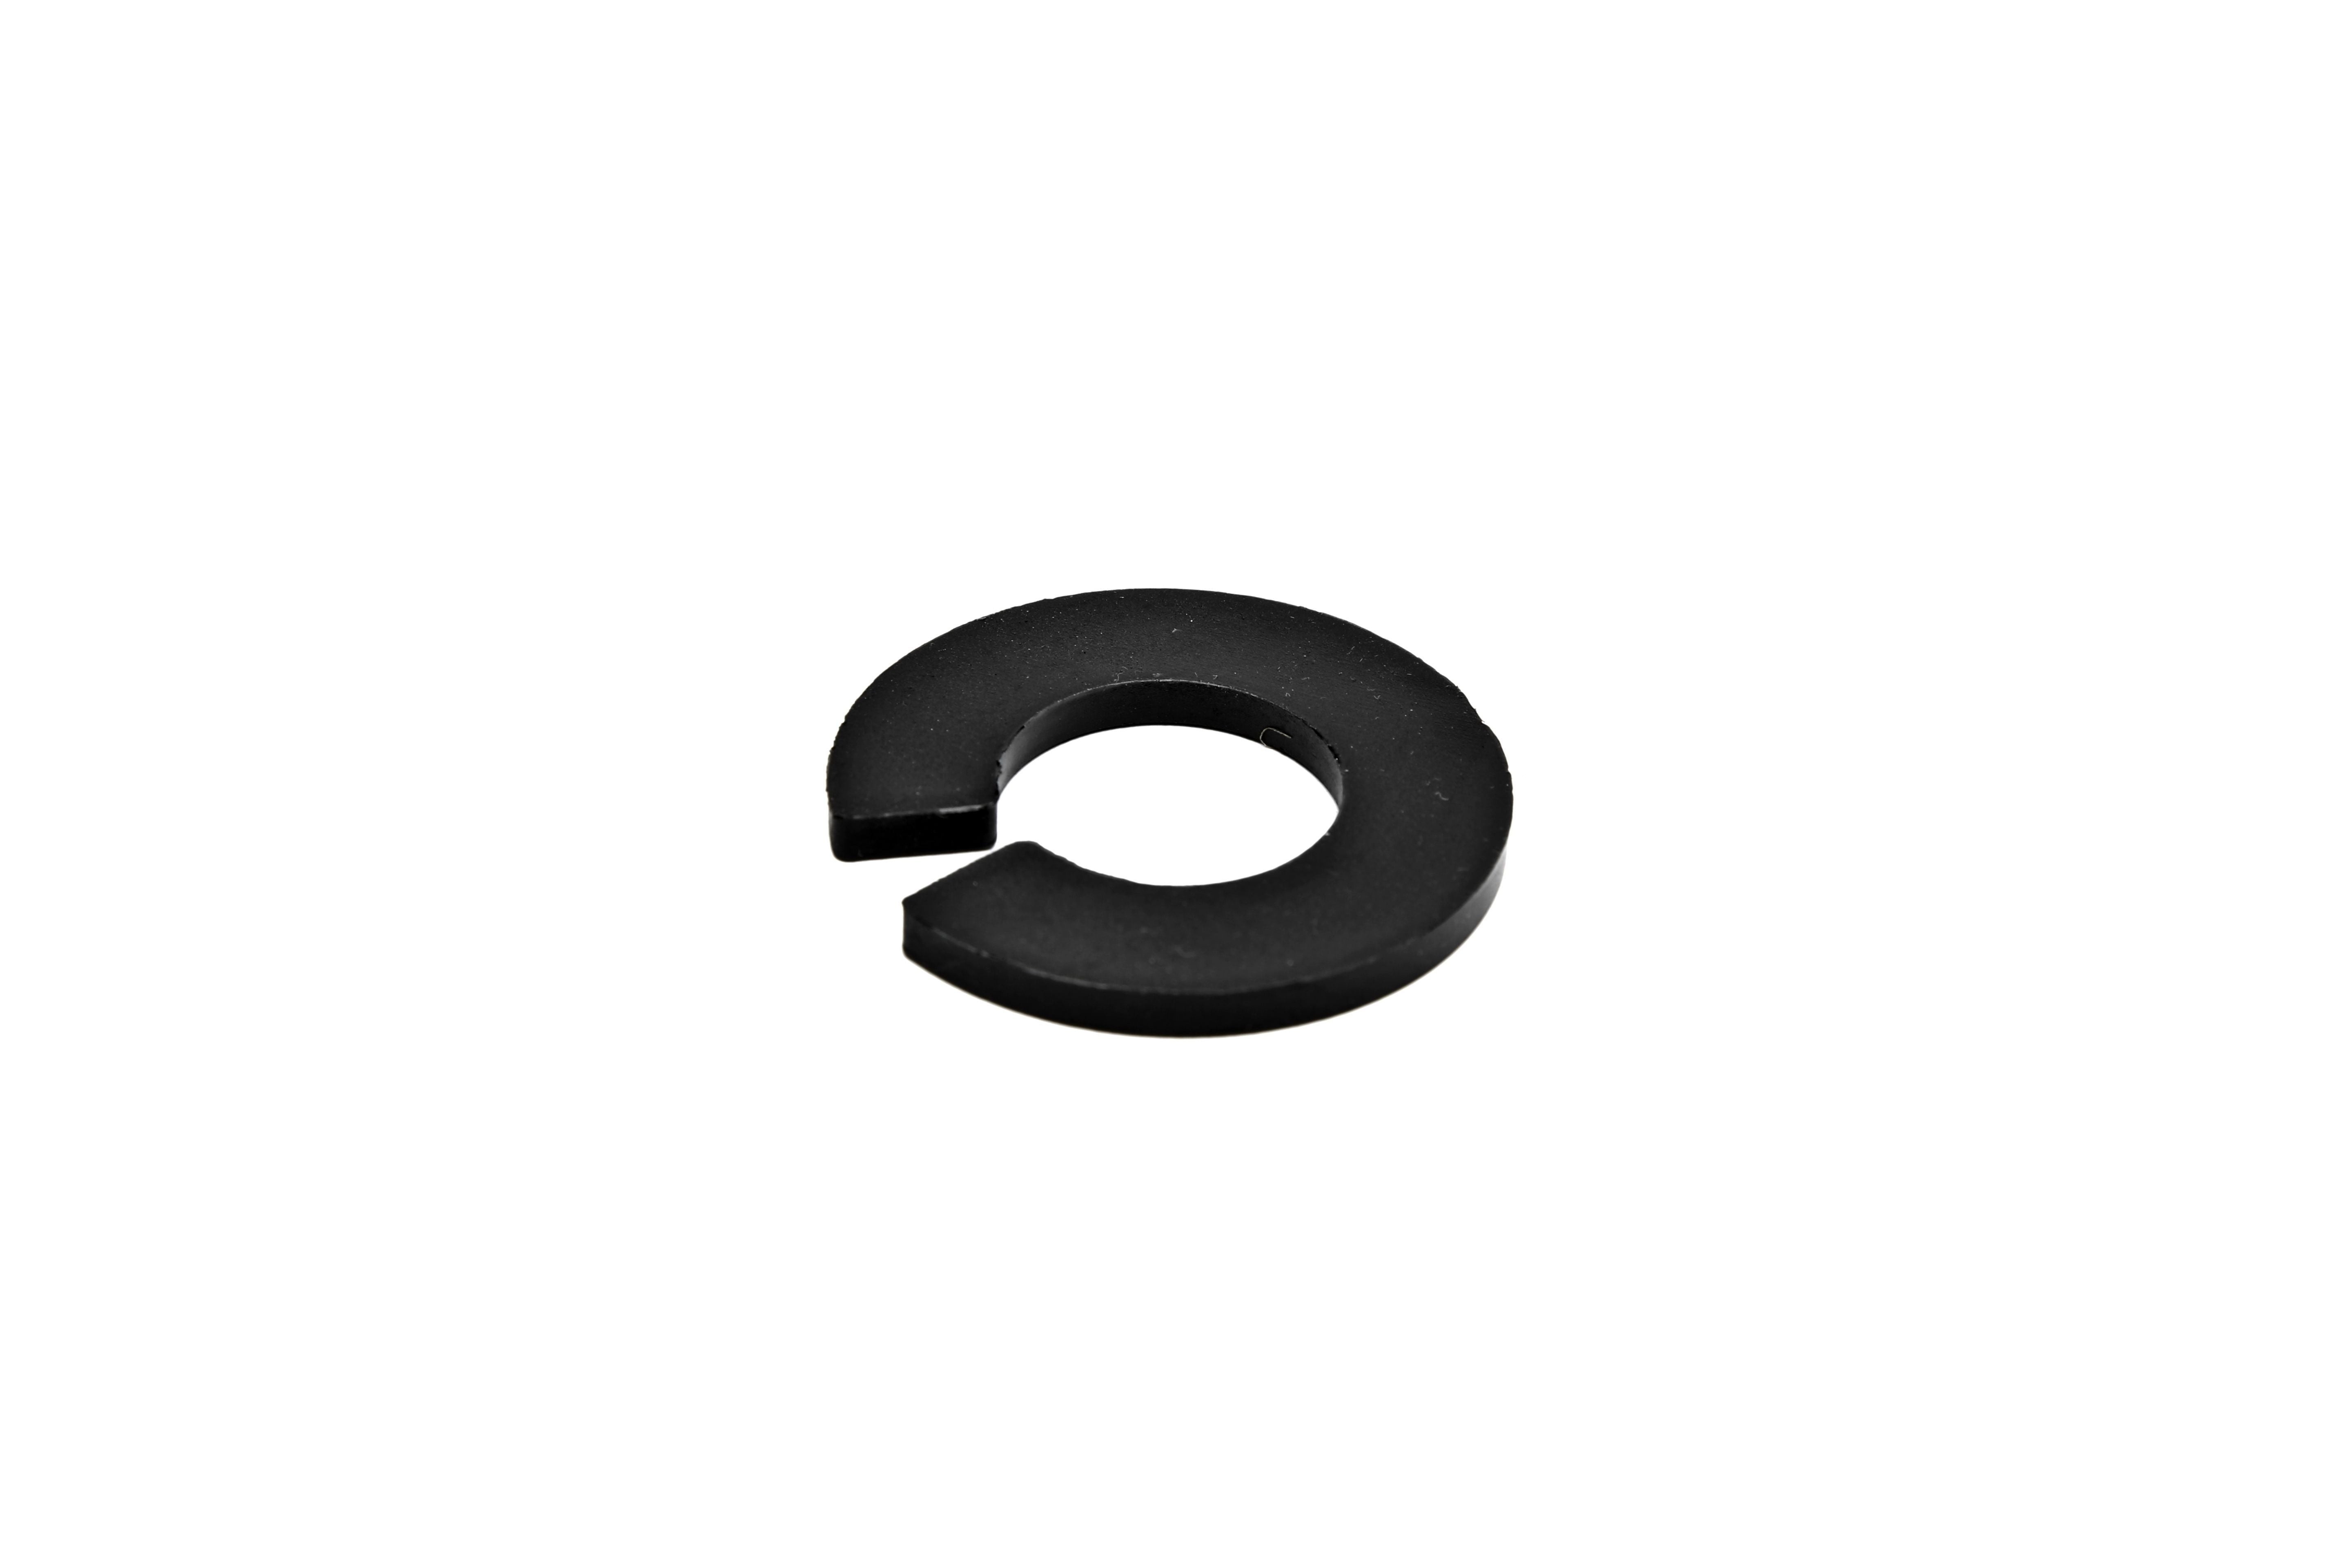
TA Technix universelle Entlüftungsscheibe für Kolbenstangen mit Ø 21mm
TA Technix universelle Entlüftungsscheibe für Kolbenstangen mit Ø 21mm Zulassung eintragungsfrei Artikelnummer AL10 EAN-Code 4251016775871
Brand: TA Technix
Category: Sporting Goods > Outdoor Recreation > Golf > Golf Club Parts & Accessories